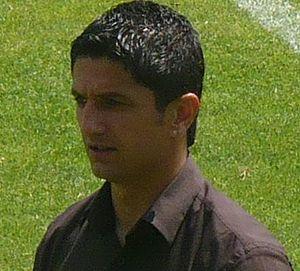
Razvan Lucescu le sélectionneur de l'équipe de Roumanie de football.